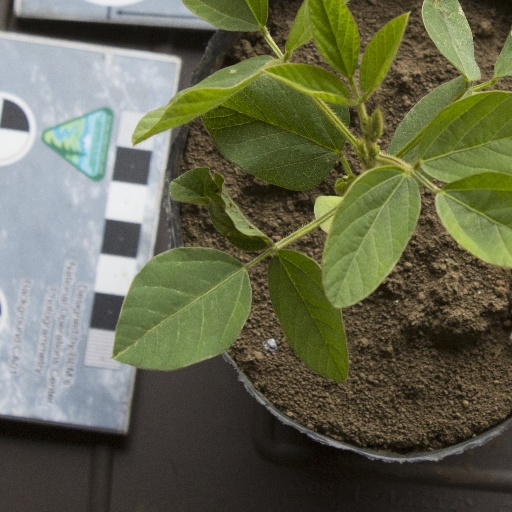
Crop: soybean